Branden W. Joseph

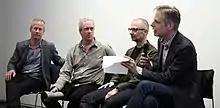
Branden W. Joseph (far right) at the opening of Tony Oursler's exhibition "UFOs and Effigies"

Branden Wayne Joseph is the Frank Gallipoli Professor of Modern and Contemporary Art in the department of Art History and Archaeology at Columbia University. Prior to coming to Columbia in the fall of 2006, Joseph taught at the University of California, Irvine. He is the author of "Random Order: Robert Rauschenberg and the Neo-Avant-Garde", contributing author to "Anthony McCall: The Solid Light Films and Related Works" and an editor of the journal "Grey Room", a multi-disciplinary journal of architecture, art, media and politics. He has published books about Robert Rauschenberg, Andy Warhol, John Cage, Diane Arbus, Buckminster Fuller, Robert Morris, Pat O'Neill, and Anthony McCall. He has a Ph.D. from Harvard University.